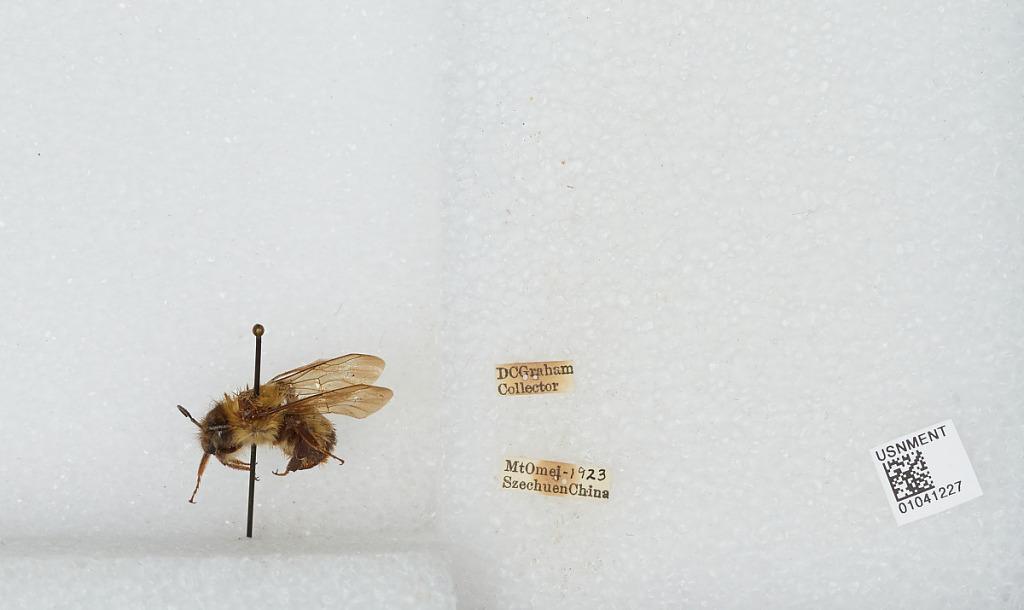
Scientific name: Bombus sp.
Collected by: D. Graham
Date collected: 1923--
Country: China
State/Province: Sichuan
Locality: Mount Emei